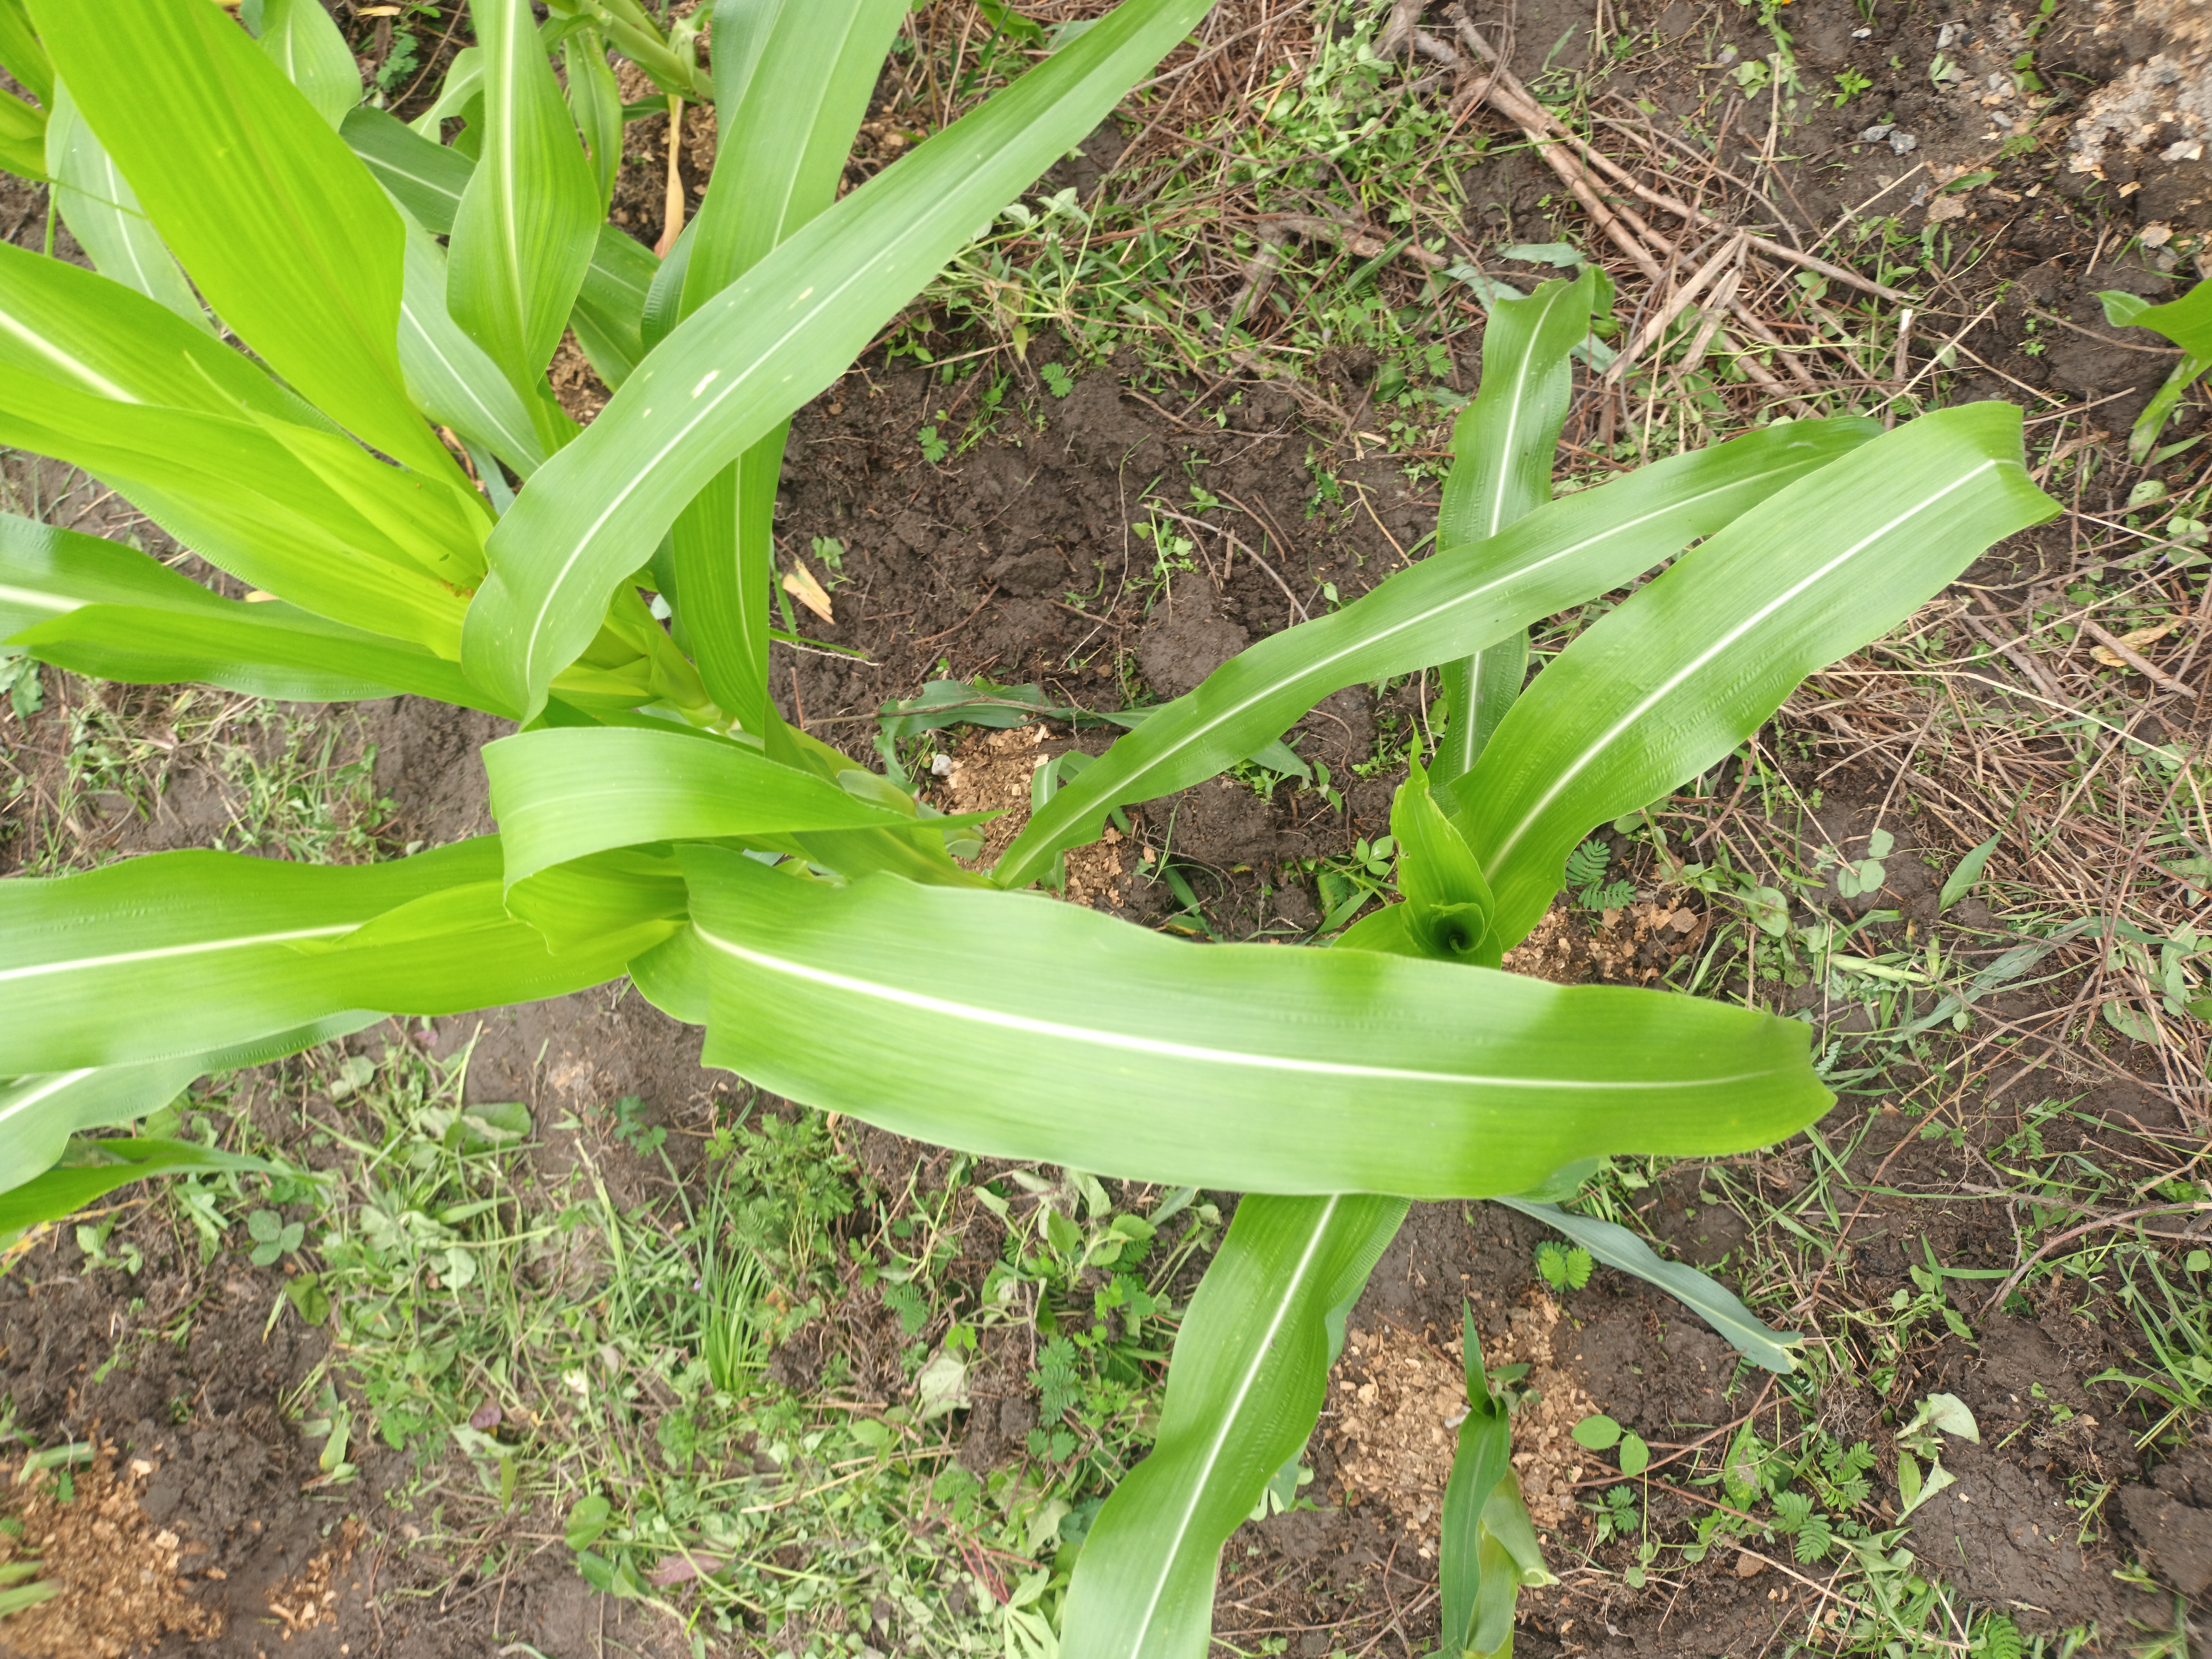
Label: healthy